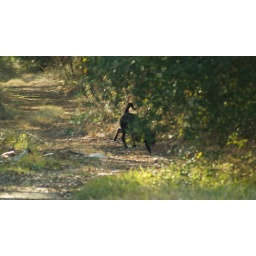
lab enjoying a day in the woods while son is taught to bird hunt